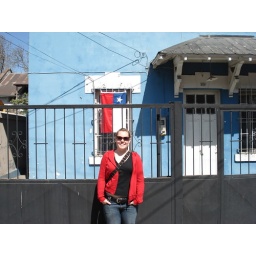
me in front of the blue house